Hayden Rooming House

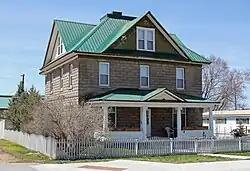

The Hayden Rooming House, also known as the Hayden Inn, at 295 S. Poplar St. in Hayden, Colorado, was built in 1910. It was listed on the National Register of Historic Places in 1999.